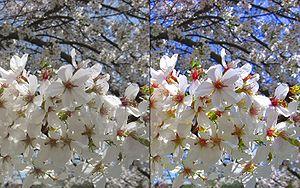
La retouche d'image désigne tout procédé qui consiste à modifier une image, photographie, film cinématographique ou peinture.